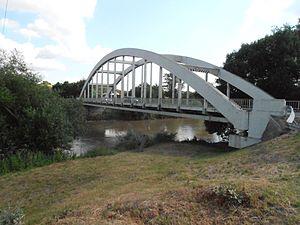
Gibárt est un village et une commune du comitat de Borsod-Abaúj-Zemplén en Hongrie. La commune a été rattachée à Encs en 1984 puis est redevenue indépendante en 2006.